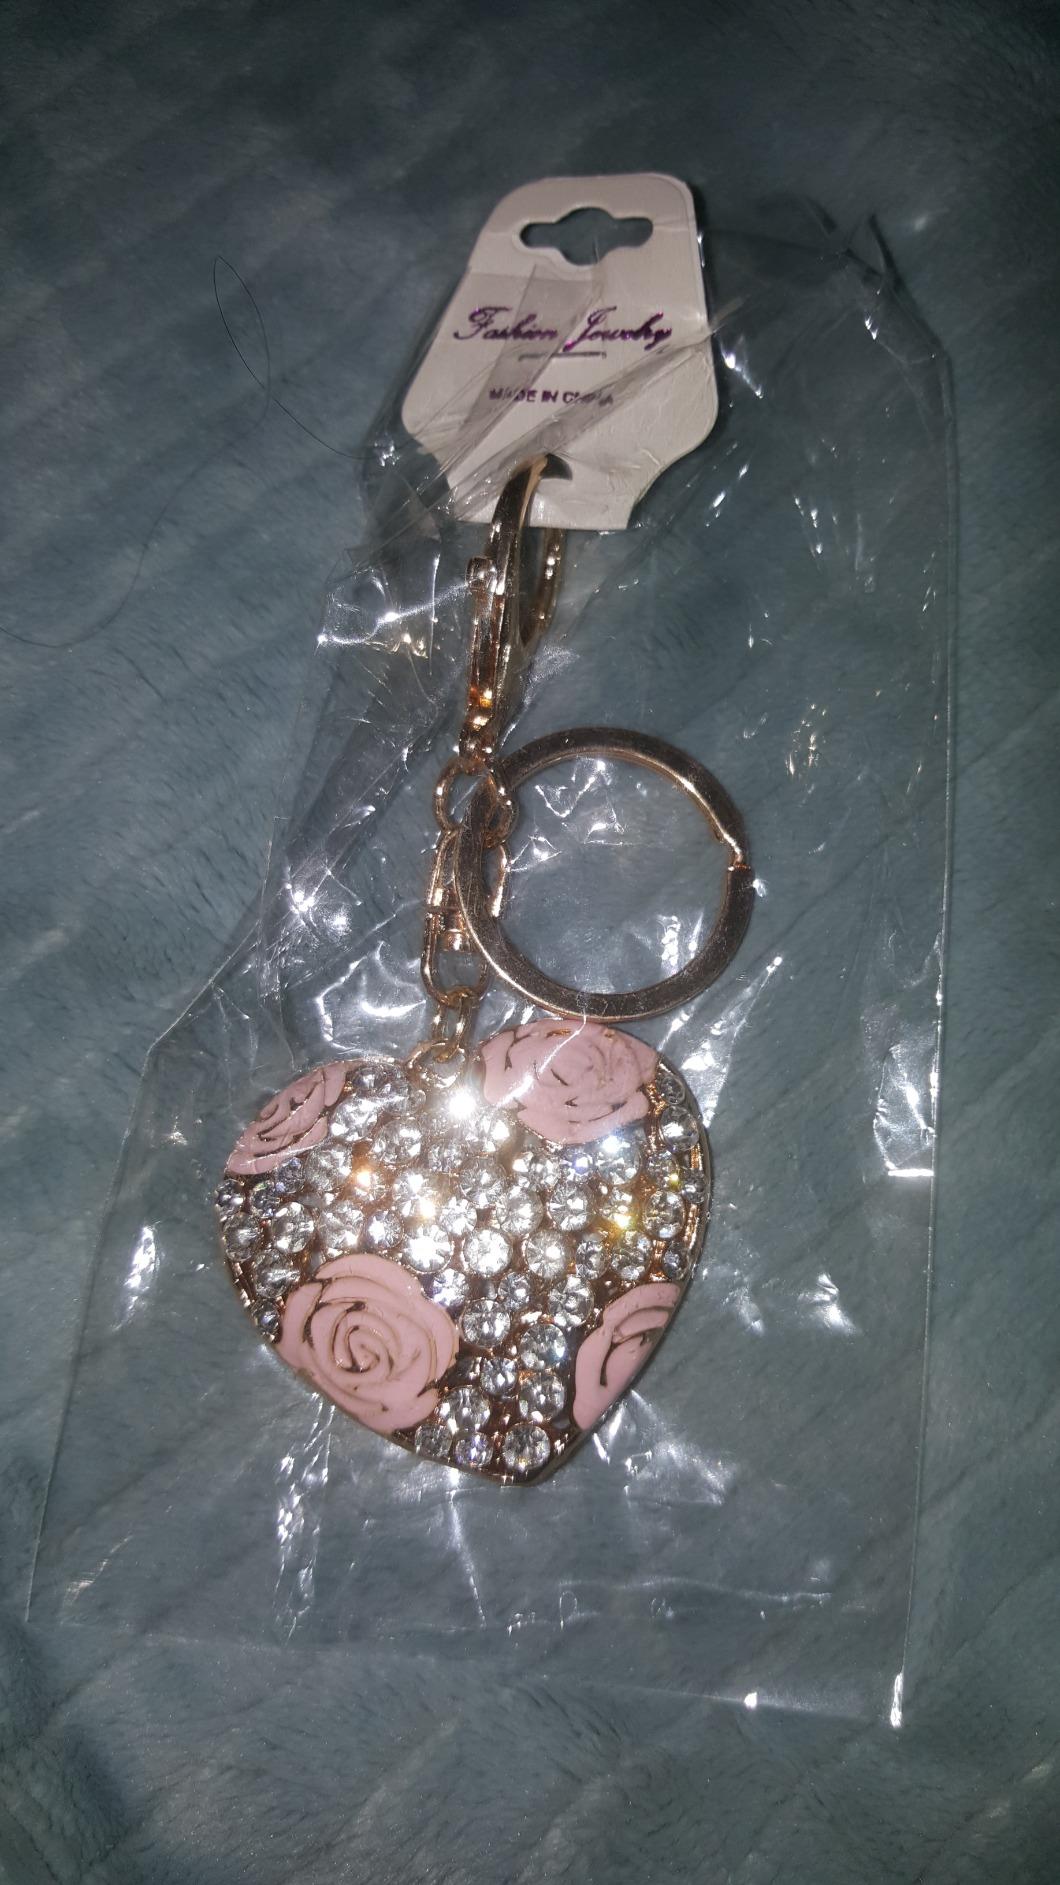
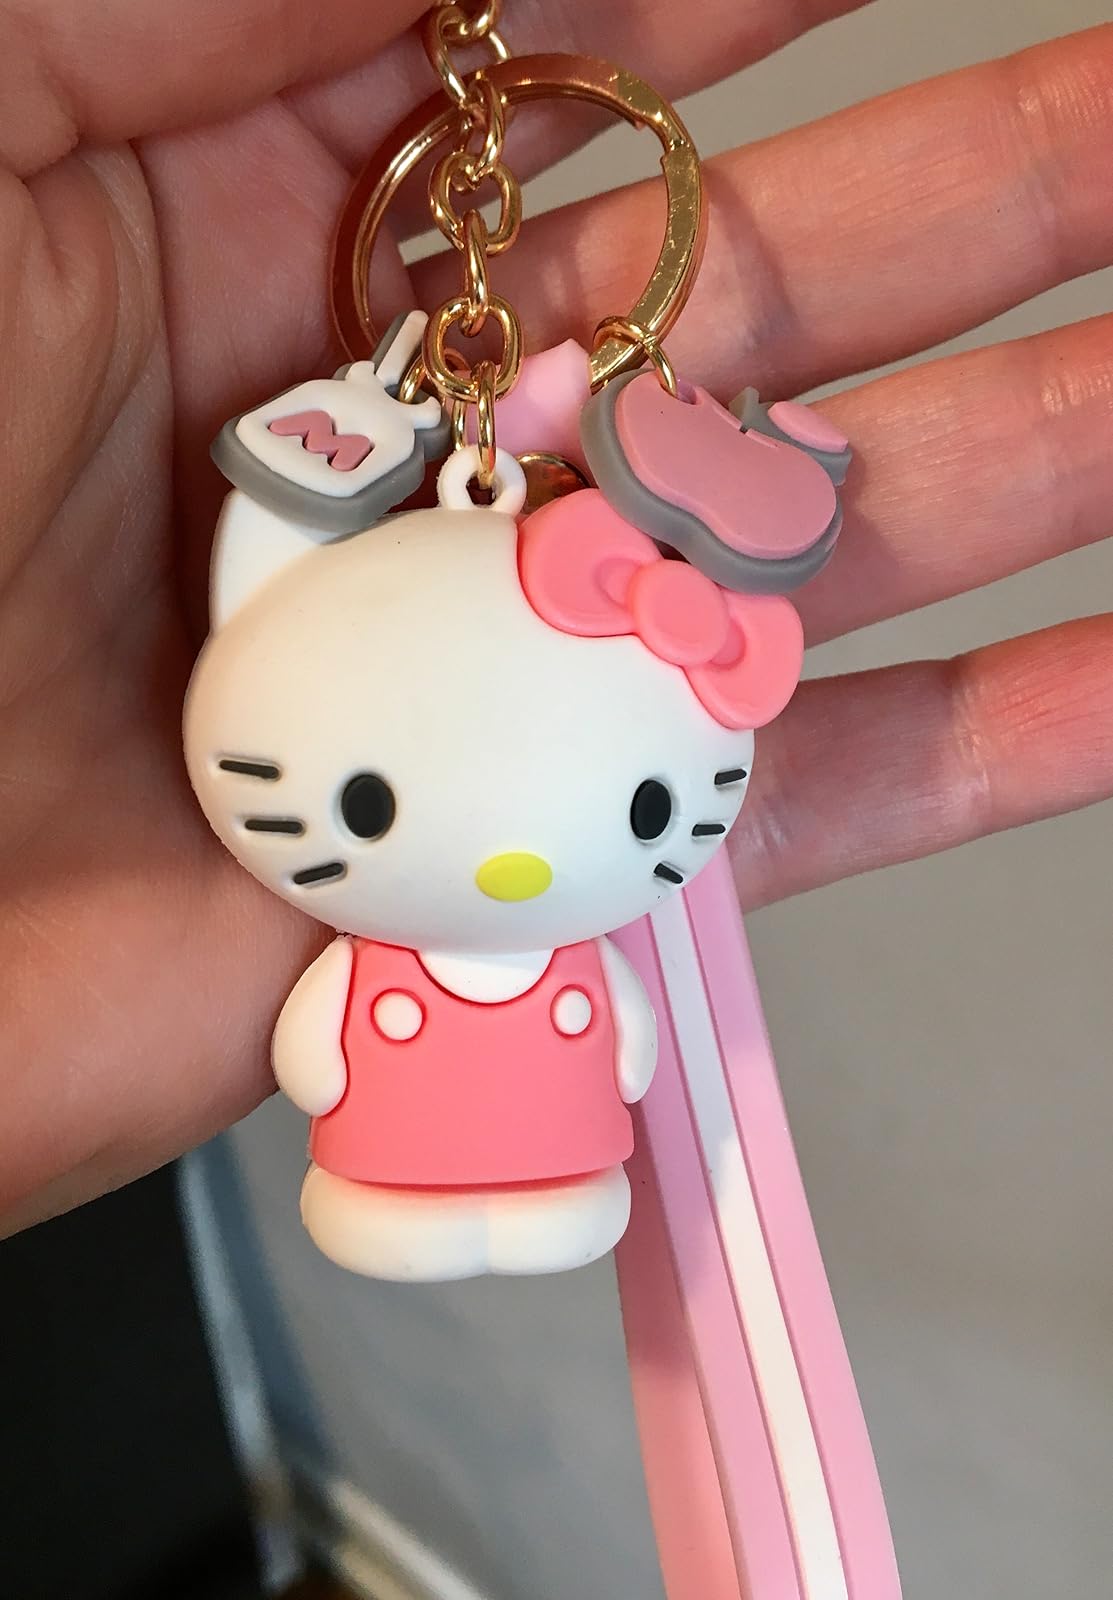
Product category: accessories_keychain
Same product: no